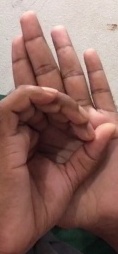
ASL sign: 0